Giurgiu Clocktower

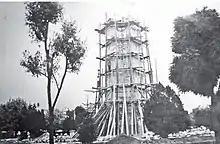
Clocktower After World War 1

The tower was subsequently renovated, only to be left without a roof again in 1932. After the economic crisis was over, the renovation was entrusted to the architect Horia Teodoru which completed another renovation in 1934. However, during this renovation, the building surrounding the base of the tower was however not rebuilt.